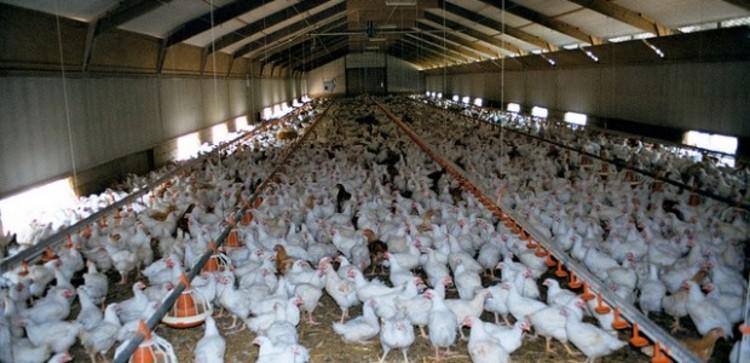
Eneo maalum lililotengenezwa na kuezekwa kwa ustadi lenye mkusanyiko wa mifugo aina ya kuku pamoja na vyombo vinavyotumika kwa ajili ya malisho ya mifugo hiyo, ikiashiria ni eneo linalotumika kwa ajili ya ufugaji wa viwanda.